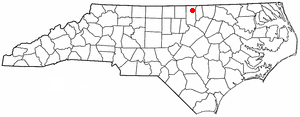
Stovall est une ville américaine située dans le comté de Granville dans l'État de Caroline du Nord. En 2010, sa population était de 418 habitants.